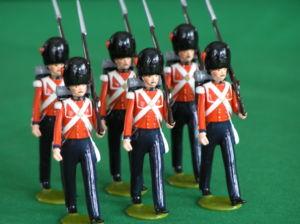
Le jeu de figurines est un type de jeu de société mettant en scène des escarmouches ou des batailles entre plusieurs armées, dans un contexte historique ou un monde imaginaire, à l'aide de figurines disposées sur un plateau de jeu et de règles chiffrées. Chaque joueur dirige l'une des forces en présence et tente de remporter la victoire grâce à ses talents de stratège.
Une figurine est une statue de petite taille ou une représentation à l'échelle d'un sujet animalier, d'un être humain, d'une divinité ou même d'un personnage de fiction.